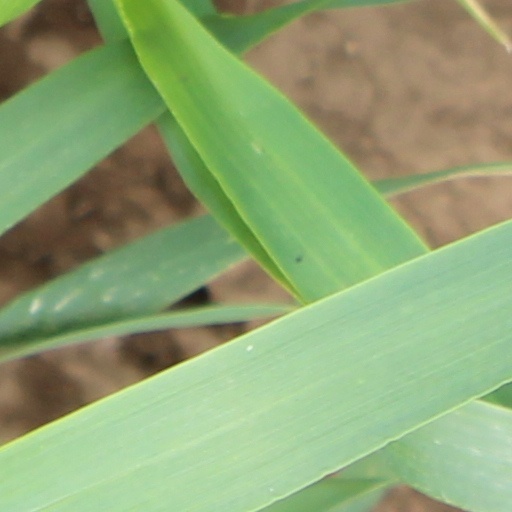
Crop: wheat